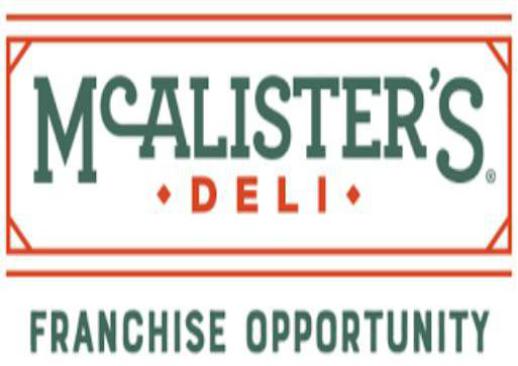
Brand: mcalister's deli
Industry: Food